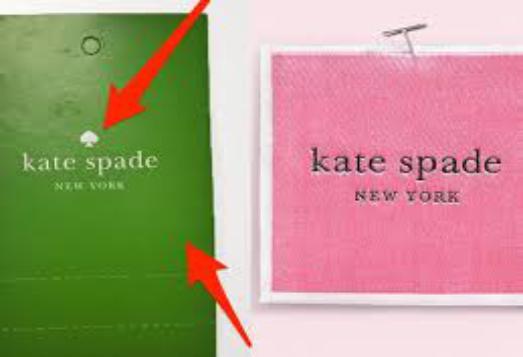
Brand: KATE SPADE-1
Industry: Clothes